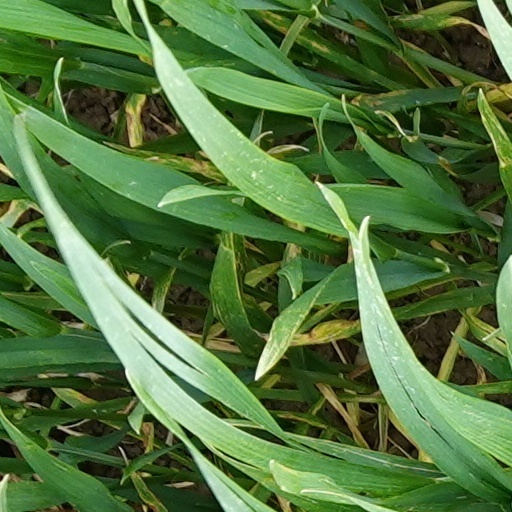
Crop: wheat